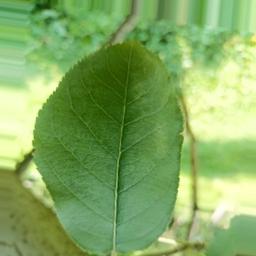
Label: Healthy